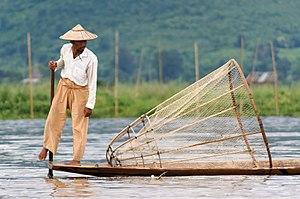
Le lac Inle est un lac d'eau douce situé dans les montagnes de l'État shan, dans l'Est de la Birmanie. C'est une destination touristique majeure du pays, dont c'est le second plus grand lac, avec une surface estimée de 12 000 hectares, et un des plus hauts, à 884 m. Sa profondeur moyenne n'est que de 2,10 m à la saison sèche mais elle peut dépasser 4 m à la saison des pluies.